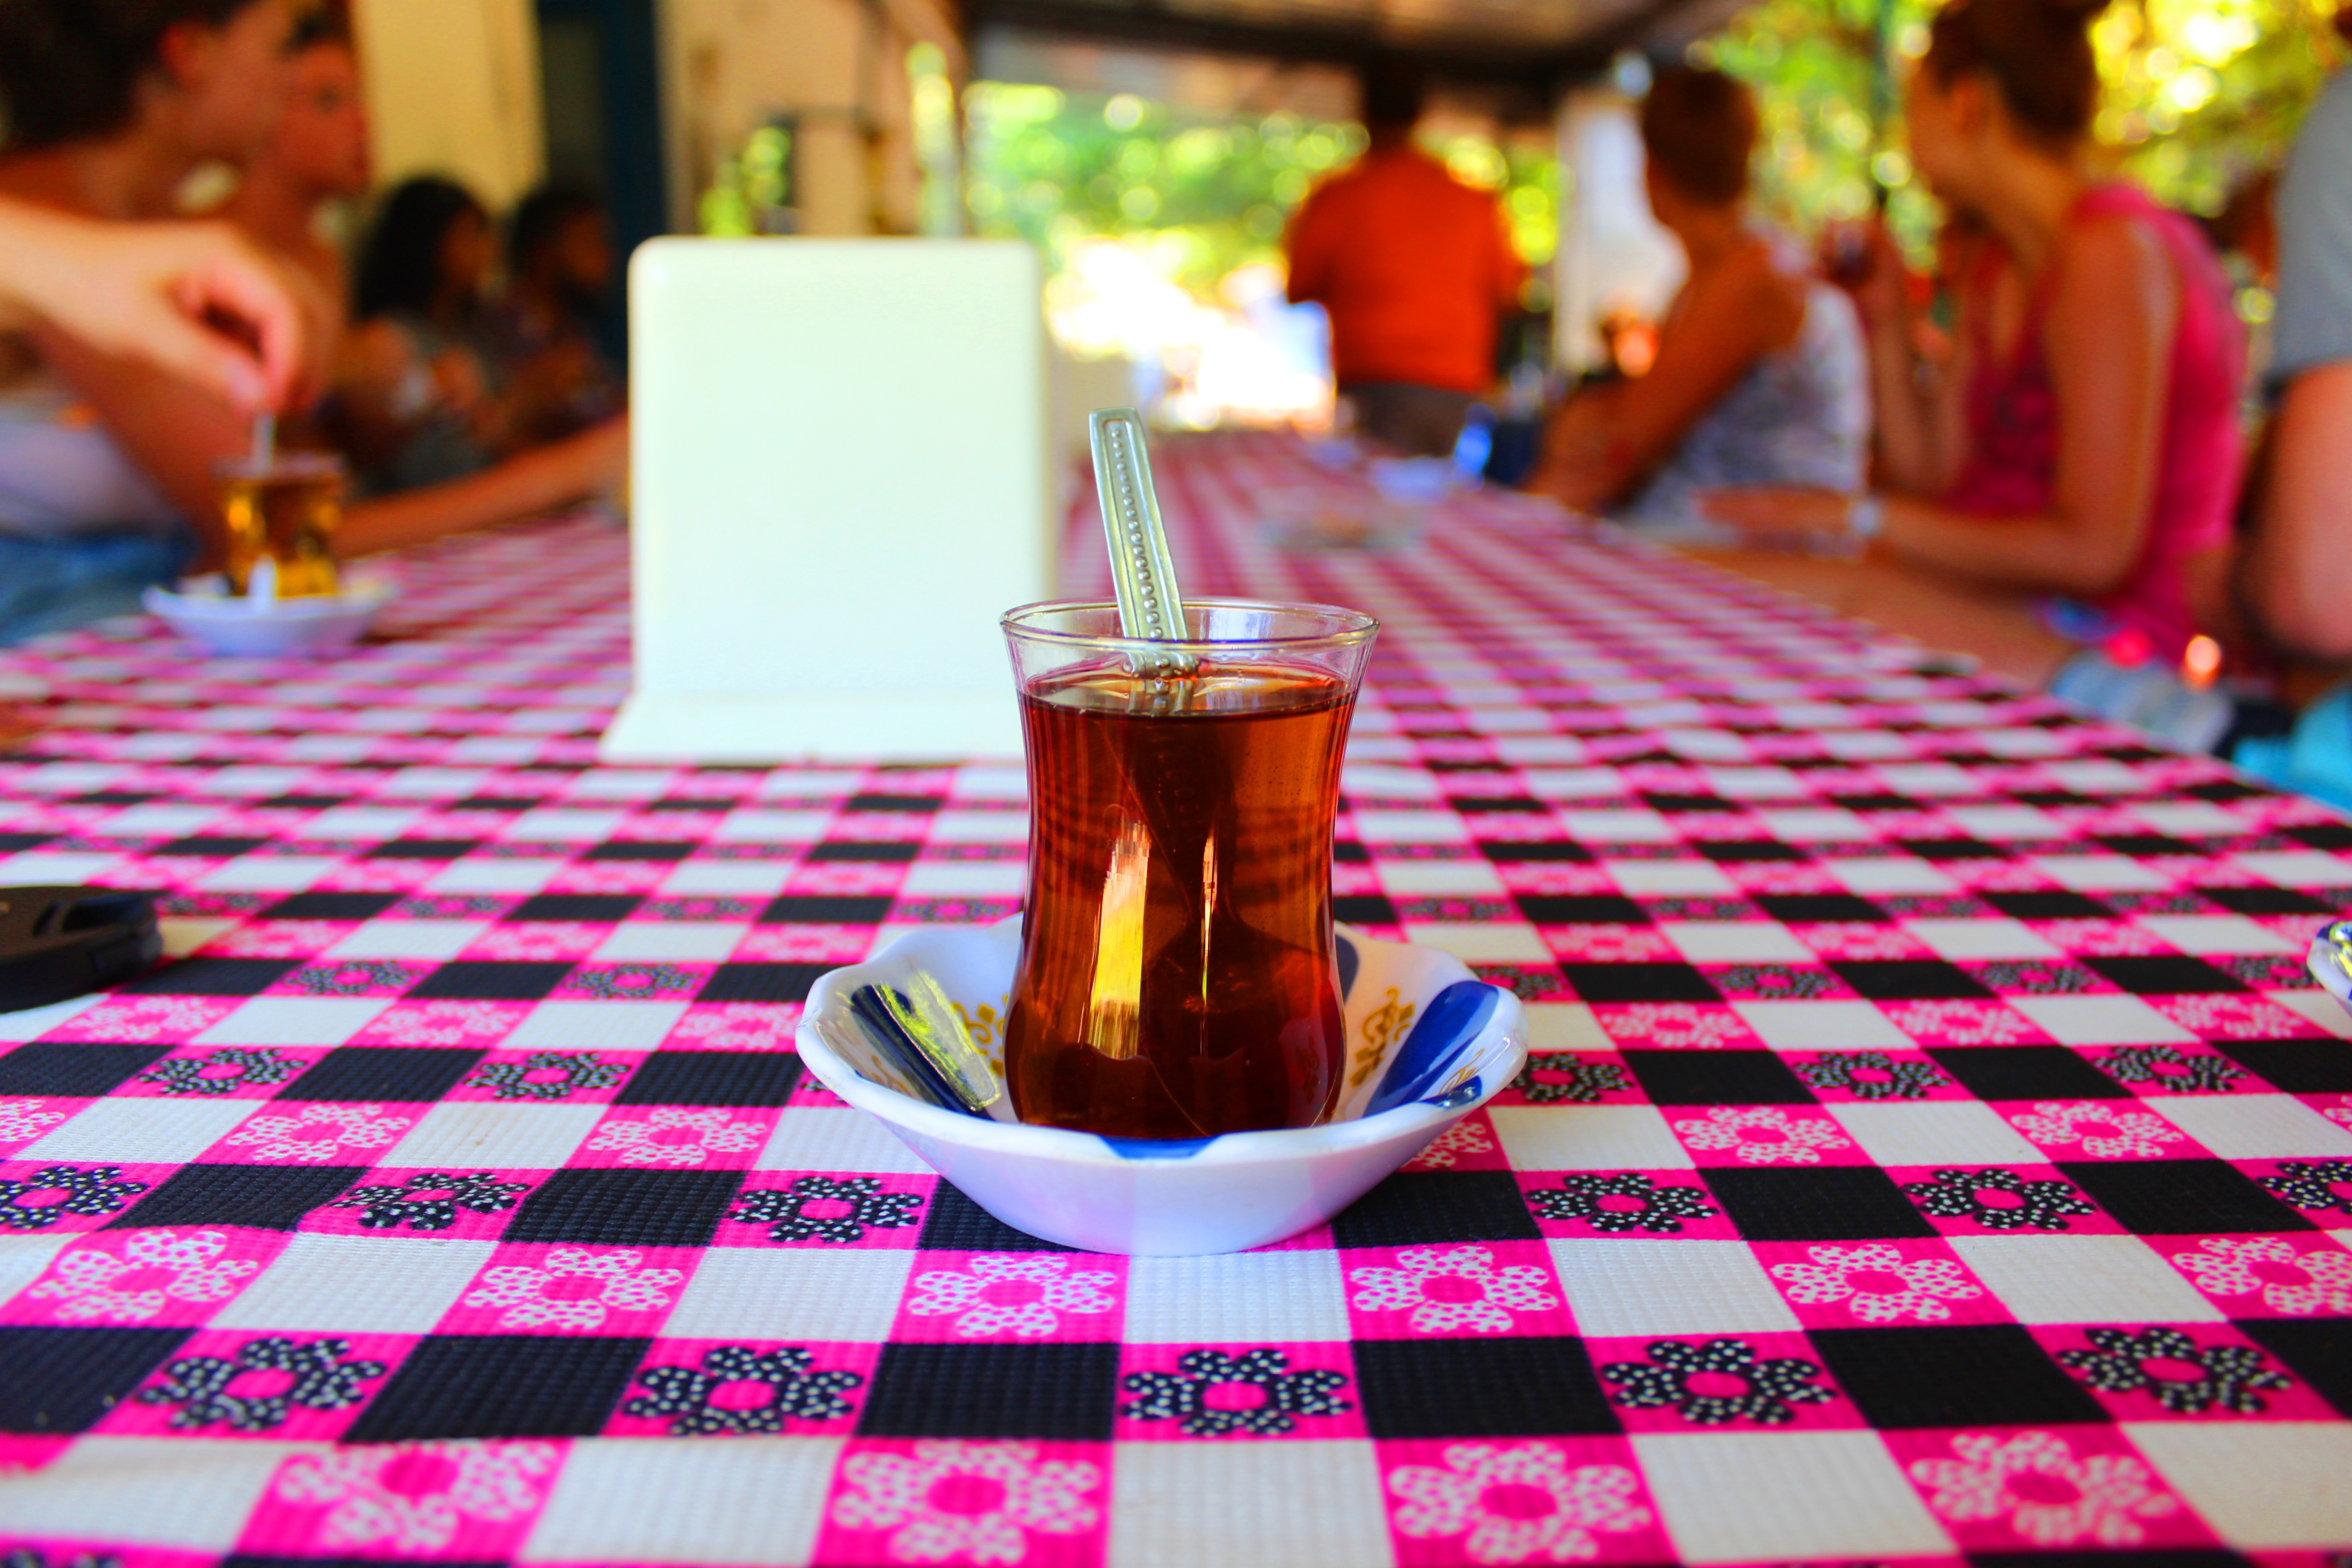
color, party